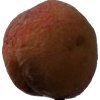
Label: peach